Halley (lunar crater)

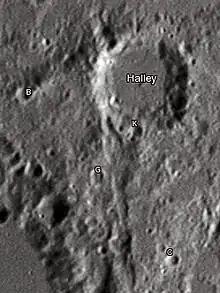
Halley crater and its satellite craters taken from Earth in 2012 at the University of Hertfordshire's Bayfordbury Observatory with the telescopes Meade LX200 14" and Lumenera Skynyx 2-1

By convention these features are identified on lunar maps by placing the letter on the side of the crater midpoint that is closest to Halley.